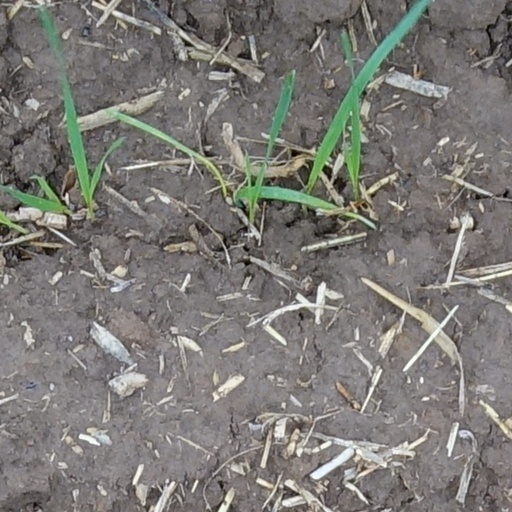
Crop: wheat